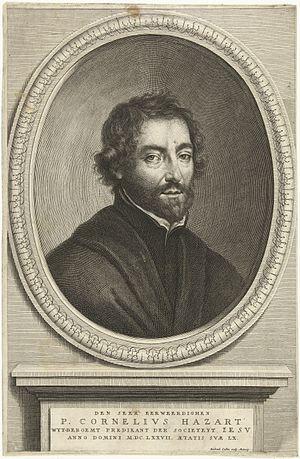
Cornelius Hazart né le 28 octobre 1617 à Audenarde et mort le 25 octobre 1690 à Anvers, est un prêtre jésuite des Pays-Bas méridionaux, orateur et historien polémique. Il a lutté toute sa vie contre le Protestantisme.